Neemat Frem

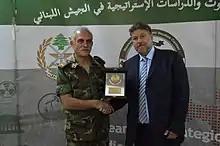
Frem at Research and Strategic Studies Center of Lebanon.

Neemat Frem is the founder and Board Member of several associations promoting inter-religious (Christian-Islamic) dialogue. In 2013, he launched ""Better Lebanon"" initiative, a national, holistic, and visionary approach to propelling Lebanon’s economic, social and governance reforms. In 2019, the initiative was institutionalized as an NGO, which coordinates with other organizations and the Diaspora to provide sustainable development, humanitarian aid and social support.